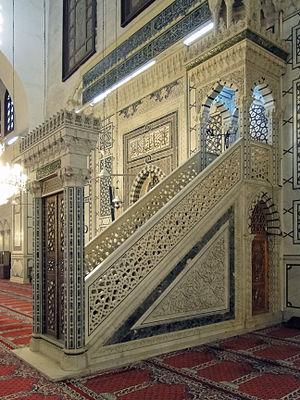
Minbar dans la Grande mosquée des Omeyyades, Damas, Syrie
Le minbar est une sorte d'escabeau servant de chaire d'où le khatib fait son sermon lors de la prière du vendredi dans une mosquée. Il est un élément important de la salle de prières avec le mihrab.
La Grande Mosquée des Omeyyades de Damas, construite entre 706 et 715, est un édifice religieux musulman bâti par le calife omeyyade Al Walid Iᵉʳ